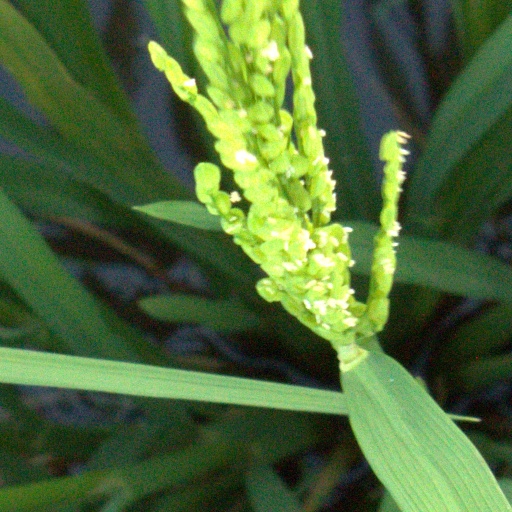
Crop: rice